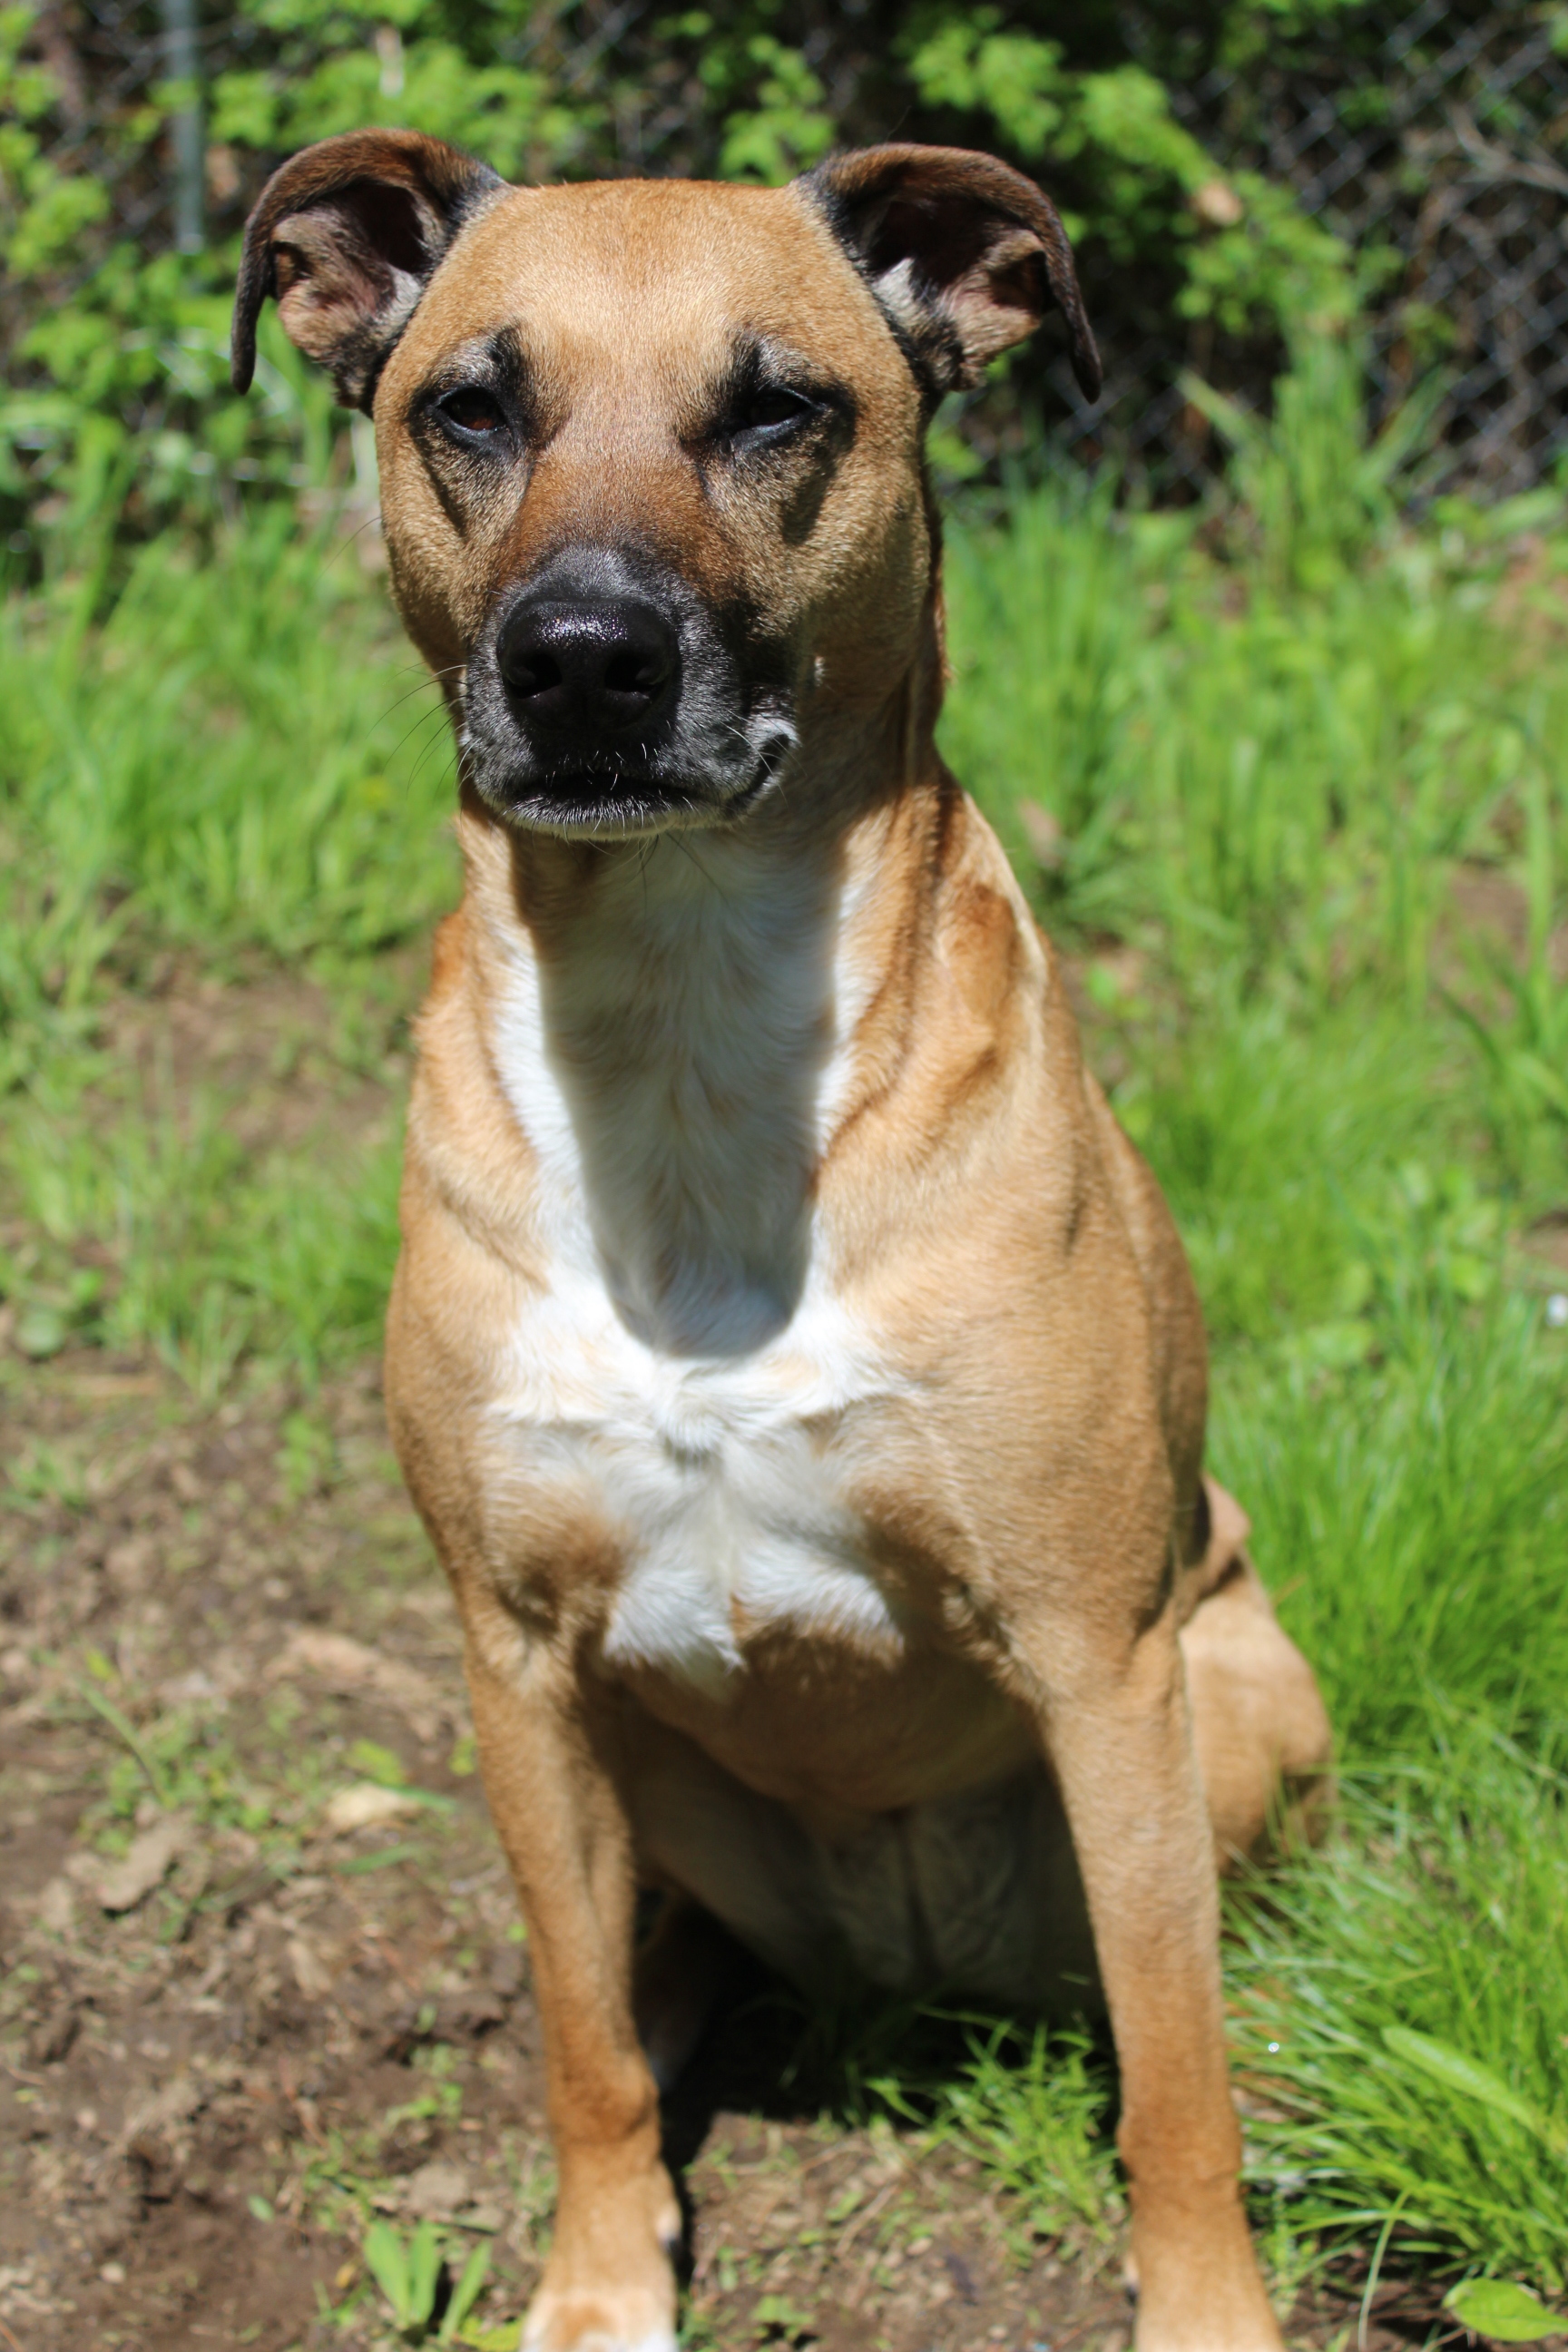
dog, mammal, vertebrate, dog breed, canidae, black mouth cur, carnivore, snout, fawn, Mountain cur, rare breed dog, Potcake dog, Perro de presa mallorquin, non sporting group, whiskers